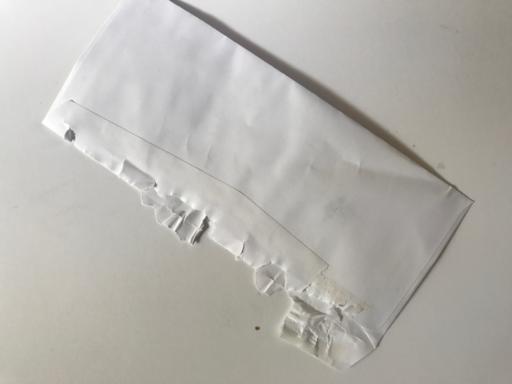
Waste category: paper